Dippach-Reckange railway station

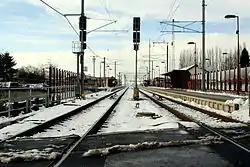
Dippach railway

Dippach-Reckange railway station is a railway station serving the town of Bettange-sur-Mess, in south-western Luxembourg. It is named after the nearby towns of Dippach and Reckange-sur-Mess, which lie to the north-west and south-east of Bettange respectively. It is operated by Chemins de Fer Luxembourgeois, the state-owned railway company.